Lipstick

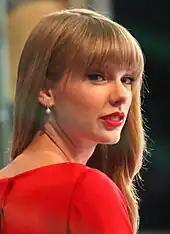
Taylor Swift in a red dress.

Throughout the early 20th century, lipstick came in a limited number of shades. Dark red lipstick was one of the most popular shades throughout the 19th and 20th centuries, especially in the 1920s. Flappers wore lipstick to symbolize their independence. Lipstick was worn around the lips to form a "Cupid's bow," inspired by actress Clara Bow. At that time, it was acceptable to apply lipstick in public and during lunch, but never at dinner.